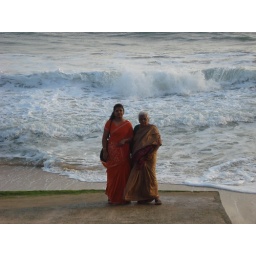
What a classi women in brown saree with white hair coloring!!!!